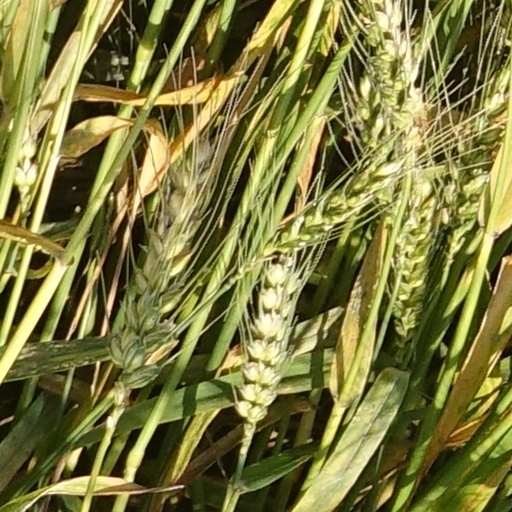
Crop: wheat